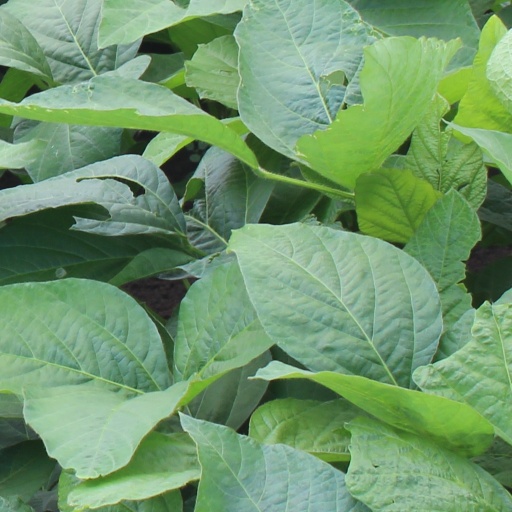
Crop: soybean